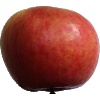
Label: Apple Crimson Snow 1